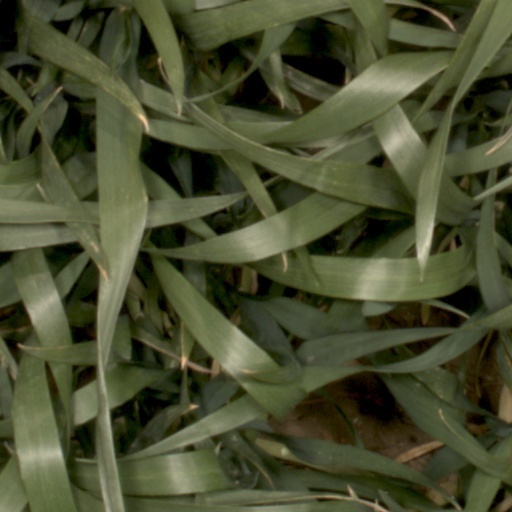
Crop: wheat